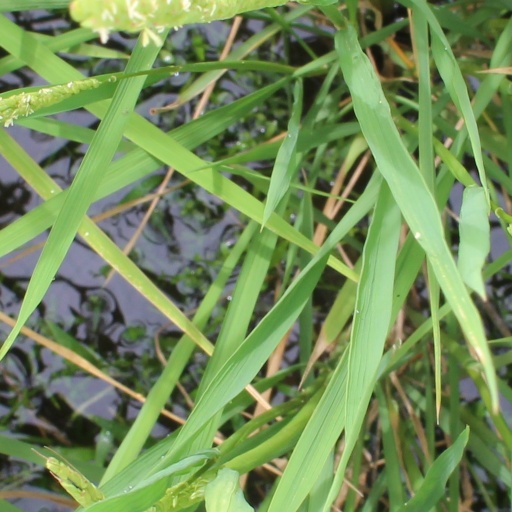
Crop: rice